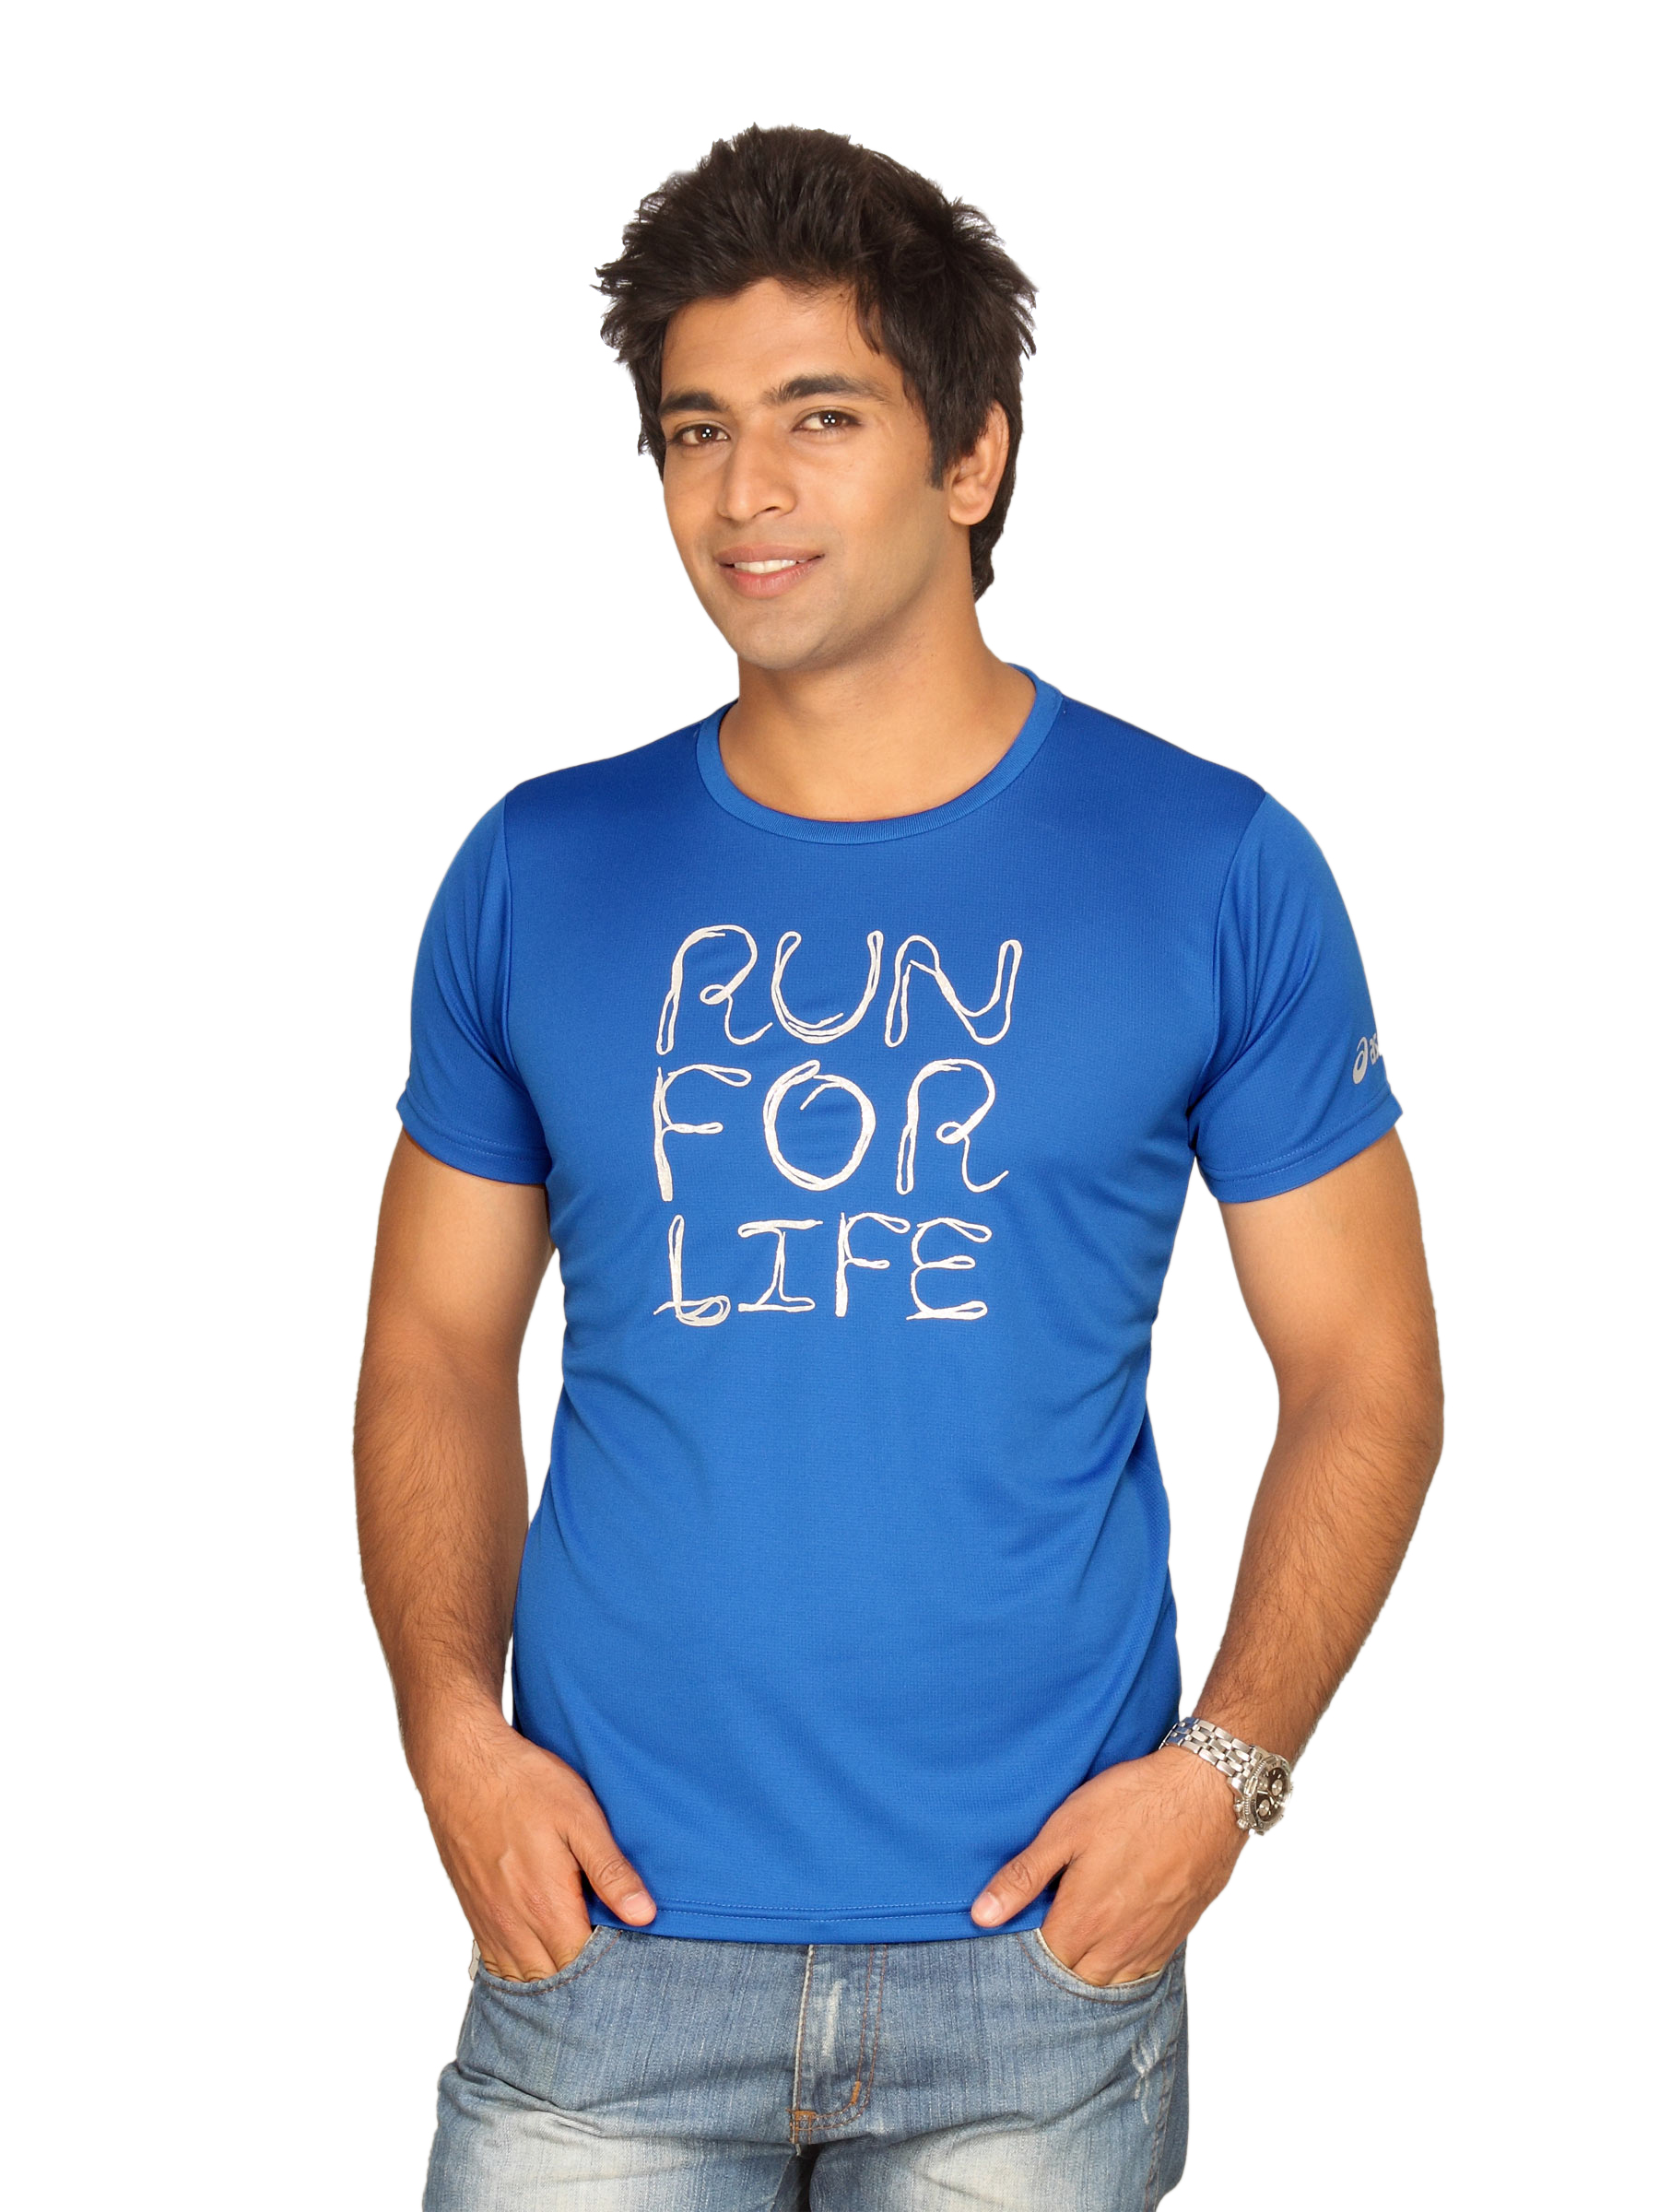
Asics Men's Running Graphic Blue T-shirt
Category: Apparel / Topwear / Tshirts
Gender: Men
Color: Blue
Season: Summer 2011
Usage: Sports